Harold Rosenbaum

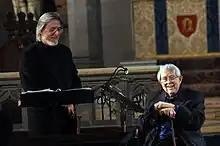
Rosenbaum with Elliott Carter

He has performed in concerts with Bang on a Can, Glyndebourne Festival Opera, New York Philharmonic, Juilliard Orchestra, American Symphony Orchestra, Riverside Symphony, Chamber Music Society of Lincoln Center, Tony Bennett, Leonard Slatkin, Marianne Faithfull, James Galway, Licia Albanese, Concerto Köln, Bard Festival Orchestra, American Composers Orchestra, Da Capo Chamber Players, S.E.M. Ensemble, Continuum, Paul Taylor Dance Company, New York Youth Symphony, and the Brooklyn Philharmonic (59 times) and many others.